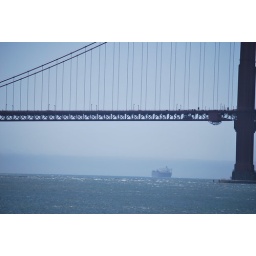
golden gate bridge by kristann perring